Kurozasa Station

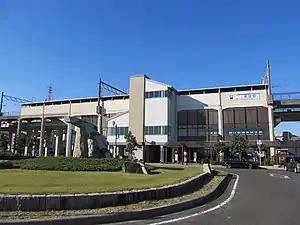
Kurozasa Station, November 2018

Kurozasa Station is served by the Meitetsu Toyota Line, and is located 7.1 kilometers from the starting point of the line at and 27.5 kilometers from .